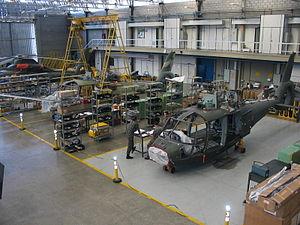
L'Aérospatiale AS565 Panther est un hélicoptère moyen polyvalent, c'est la version militaire du SA365 Dauphin. Le Panther peut être utilisé dans un large éventail de rôles militaires : appui feu, guerre anti-sous-marine, lutte anti-navire, recherche et sauvetage, transport de troupes, évacuation sanitaire et de renseignement d'intérêt maritime depuis le standard 2. Depuis les changements opérés par Airbus Helicopters en janvier 2014, il est renommé AS565 MBe.